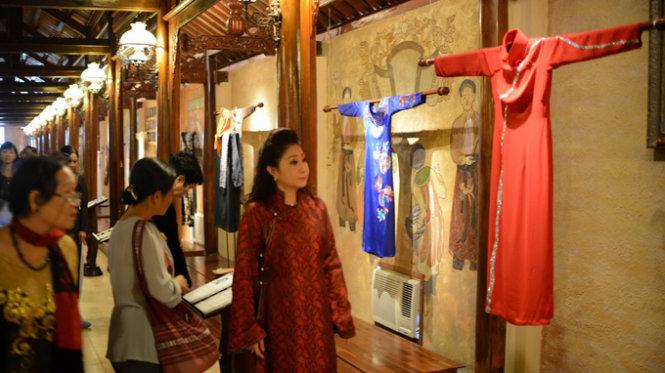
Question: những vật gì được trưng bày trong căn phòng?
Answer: những chiếc áo dài được trưng bày trong căn phòng